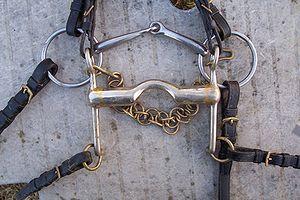
Une bride complète est, dans le domaine de l'équitation, un ensemble de lanières qui se place sur la tête d'un cheval afin de maintenir deux mors en place : le mors de bride et le mors de filet. La présence de deux mors implique la gestion de deux paires de rênes.